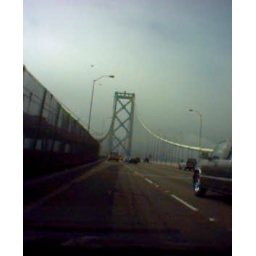
I was on the sunny side of the bridge staring in amazement at a wall of gray. only in san francisco.